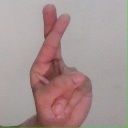
अक्षर: र